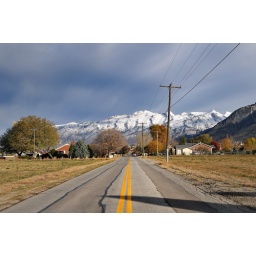
side road by the temple in af snowy mountain